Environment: real
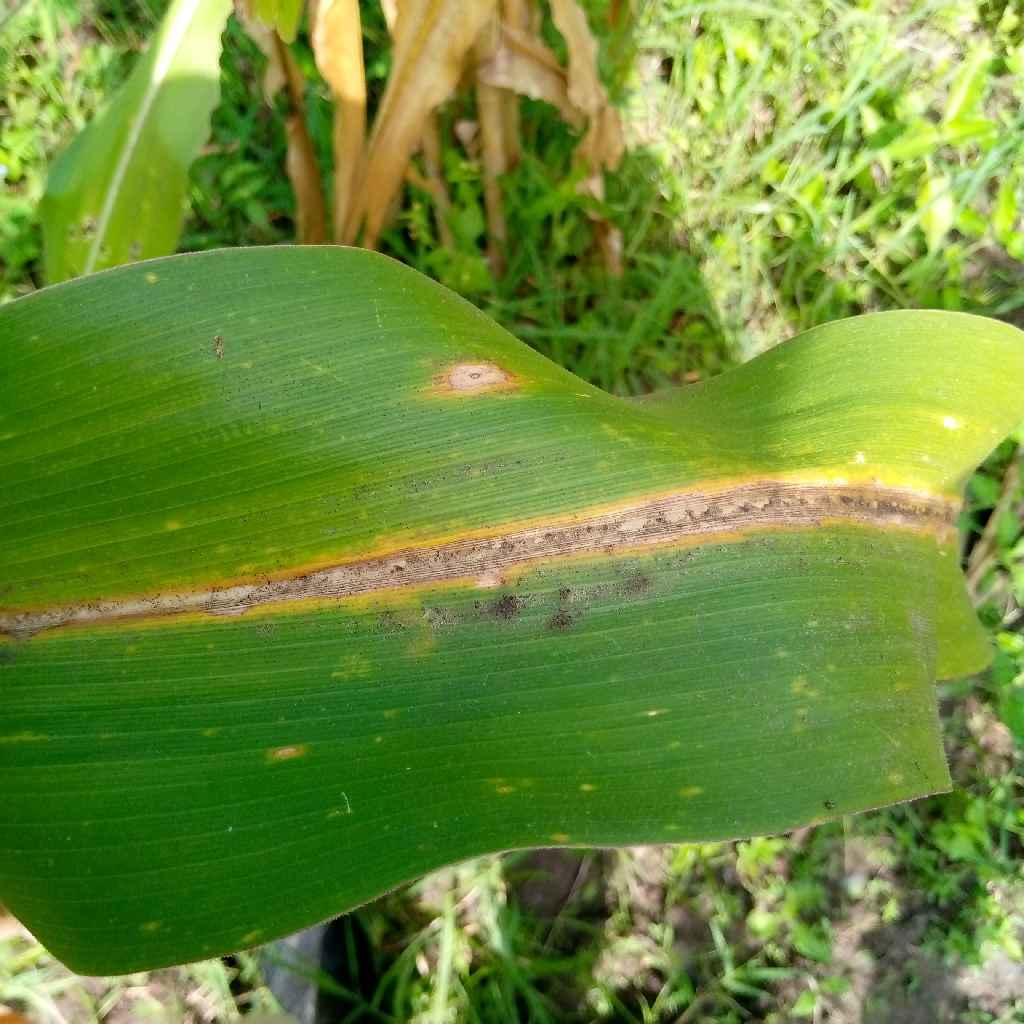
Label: northern_corn_leaf_blight